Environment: real
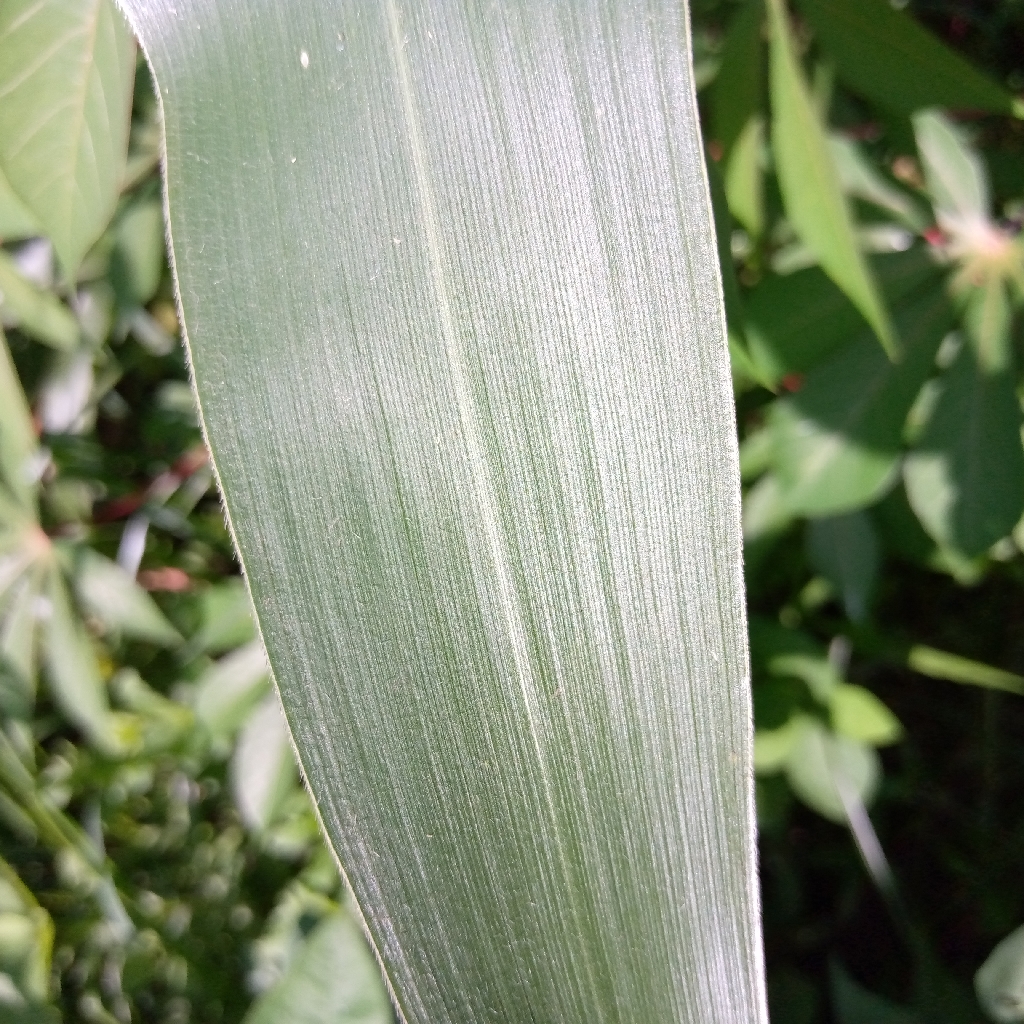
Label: healthy